Modu Chanyu

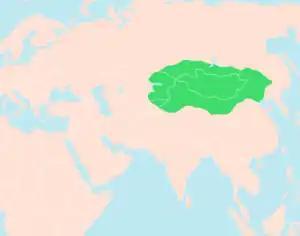
Domain and influence of the Xiongnu under Modu at the start of his rule

Modu's Xiongnu Empire aggressively protected and expanded their territory. When their eastern neighbors, the Donghu, expressed desire to occupy uninhabited land between them, Modu reacted by attacking them. By 208 BCE, the Donghu had been defeated and their remnants split into the Xianbei and Wuhuan tribes. Modun went on to subdue the Dingling and other peoples to the north, and defeat the Yuezhi in 203 BCE. After these conquests, all Xiongnu lords submitted to him.